Thomas Schram

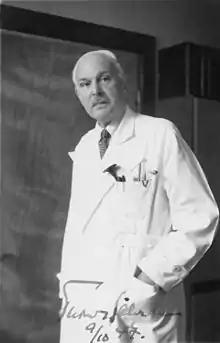
Thomas Schram at Ringvål sanatorium in 1947

Thomas Andreas Finn Schram (9 October 1882 – 15 July 1950) was a Norwegian physician, best known for his endeavor against tuberculosis.